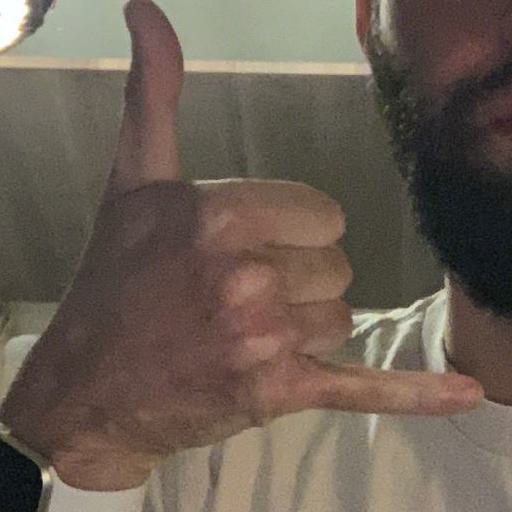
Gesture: call